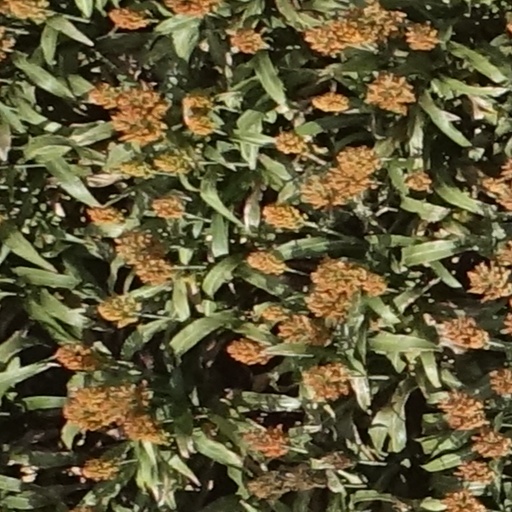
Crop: sorghum